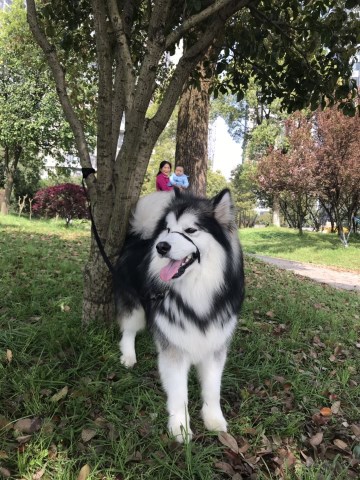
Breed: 1324-n000004-malamute